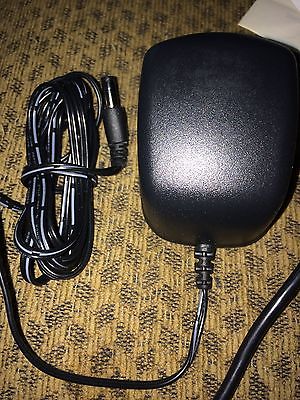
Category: stapler